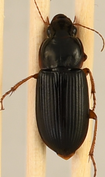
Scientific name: Harpalus pensylvanicus
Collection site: Konza Prairie Agroecosystem NEON (KONA), plot KONA_001